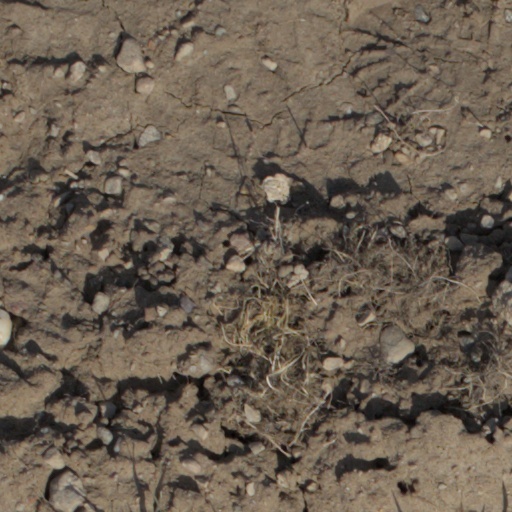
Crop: wheat